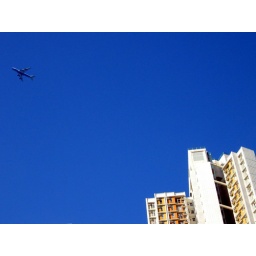
taken at shatin, during the summer months in hong kong. the sky was magnificently blue and cloudless.